Berkhamsted School

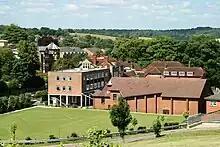
Kings Campus (formerly the Girls' School)

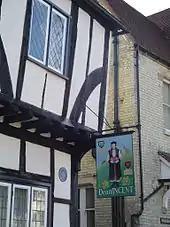
Dean Incent's House as it stands today on the Berkhamsted High Street

That at least three of the eight Senior Boys' Houses appear to be named after various fauna was not always intentional. When Swifts and Bees were formed in 1897, they were to be called 'A' and 'B' respectively, but the former's first house master considered this dull, naming his House 'Swifts'. 'Bees' is thus phonetic. 'Adders' may be wholly fortuitous; 'Reeves' and 'Hawks', now sixth form houses, add to the confusion. Richard Reeve was the school's first headmaster; Hawks was named by the apparent "fauna tradition" in 1933.